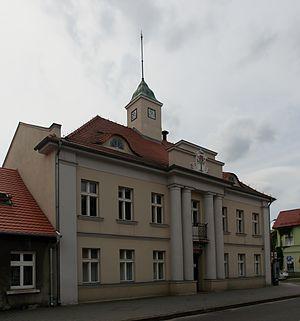
Międzychód est une ville de la voïvodie de Grande-Pologne et du powiat de Międzychód.